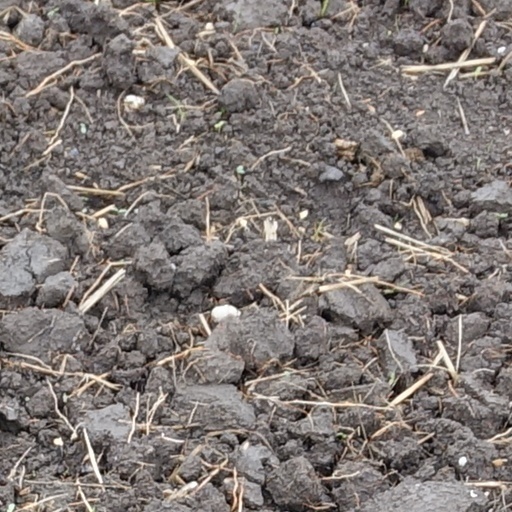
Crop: wheat